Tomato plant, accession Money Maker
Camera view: horizontal (90 deg, fisheye); turntable rotation: 300 degrees
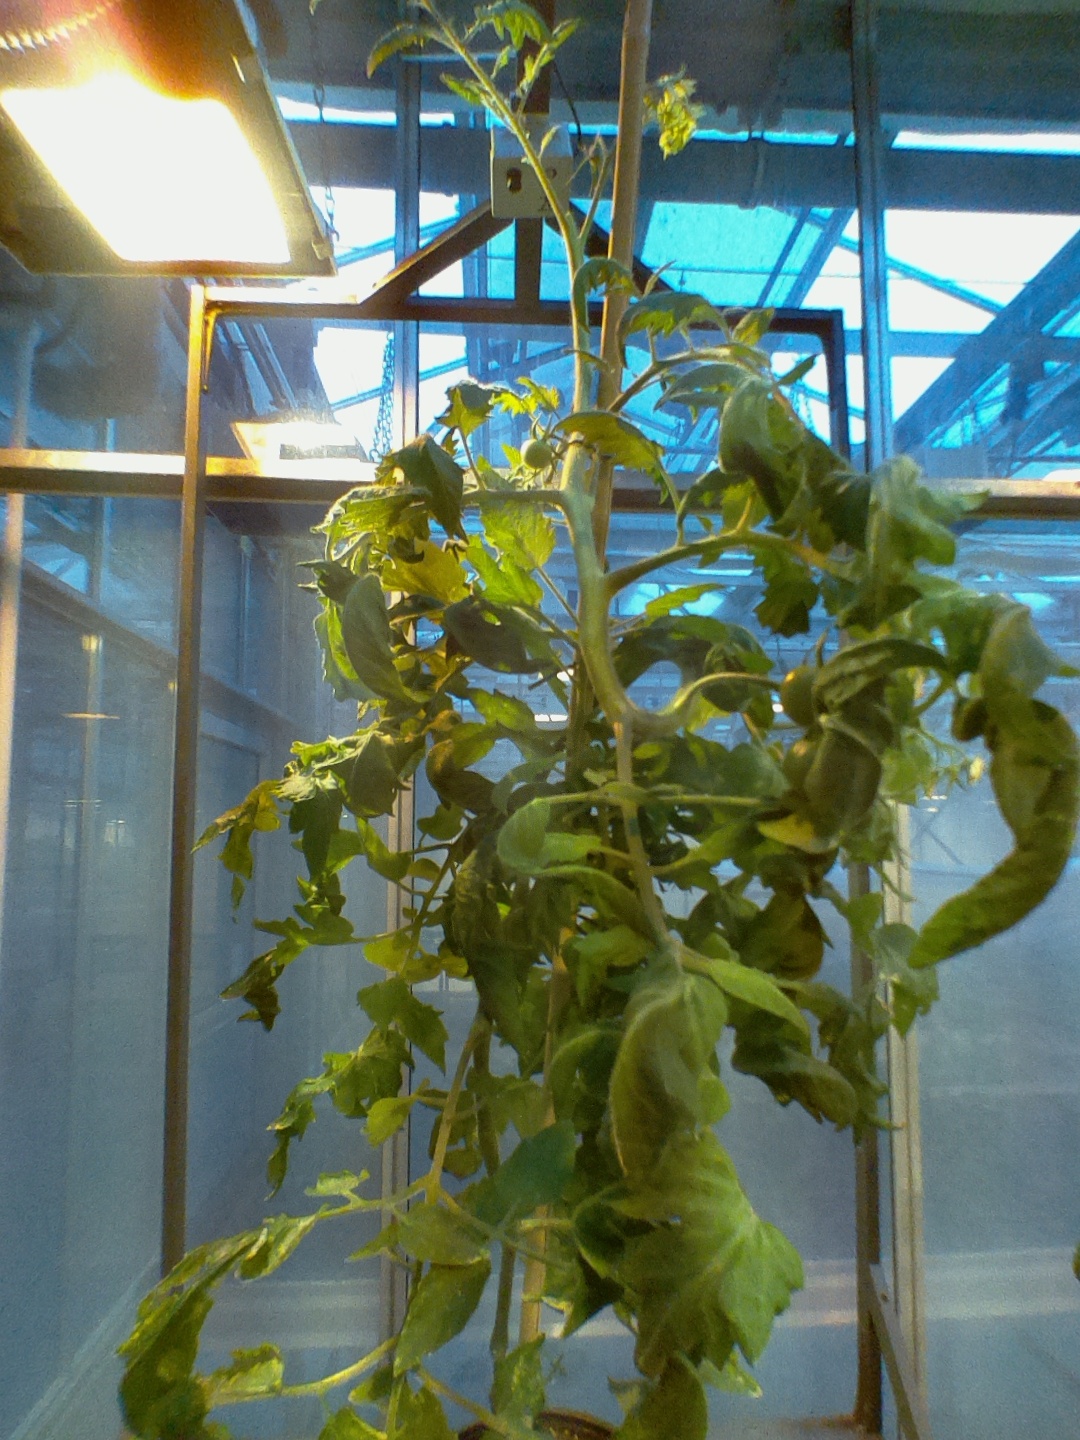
BBCH growth stage 76: 60%-70% of final fruit size